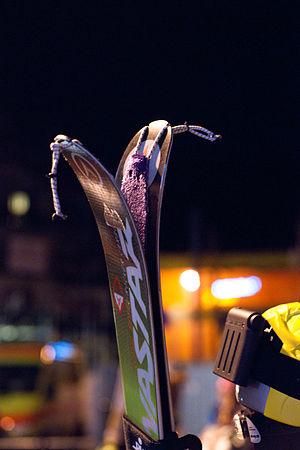
Peau de phoque - pdg 2012